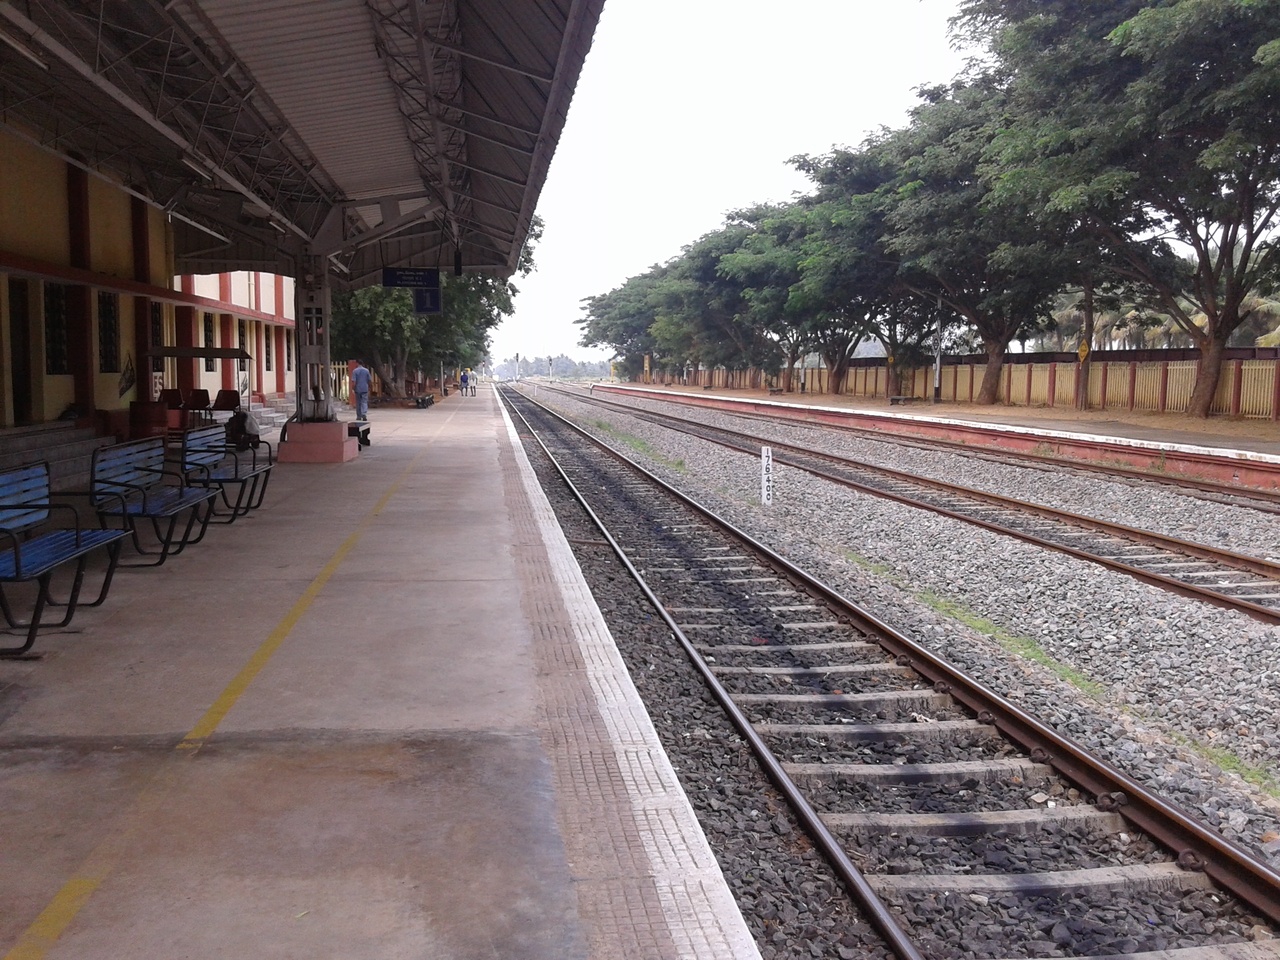
Minnampalli Rail Way Station (Karipatti)